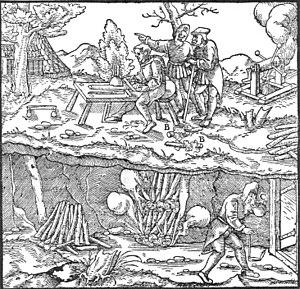
Le dépilage au feu, d'abattage par le feu ou d'ouverture par le feu désigne une technique minière primitive. Cette technique ancestrale est utilisée dès la Préhistoire pour extraire des matériaux ou des minerais du sous-sol ou d'une paroi rocheuse.